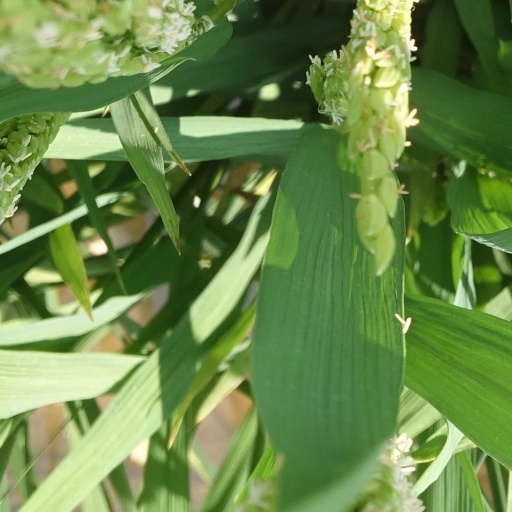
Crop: rice